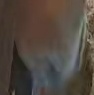
Face region: mouth_nostrils (mouth_chin_nostrils_and_profile)
Pain indicator: moderately_present